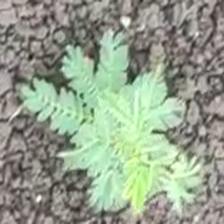
Weed species: Dwarf_cassia_(Chamaecrista pumila)